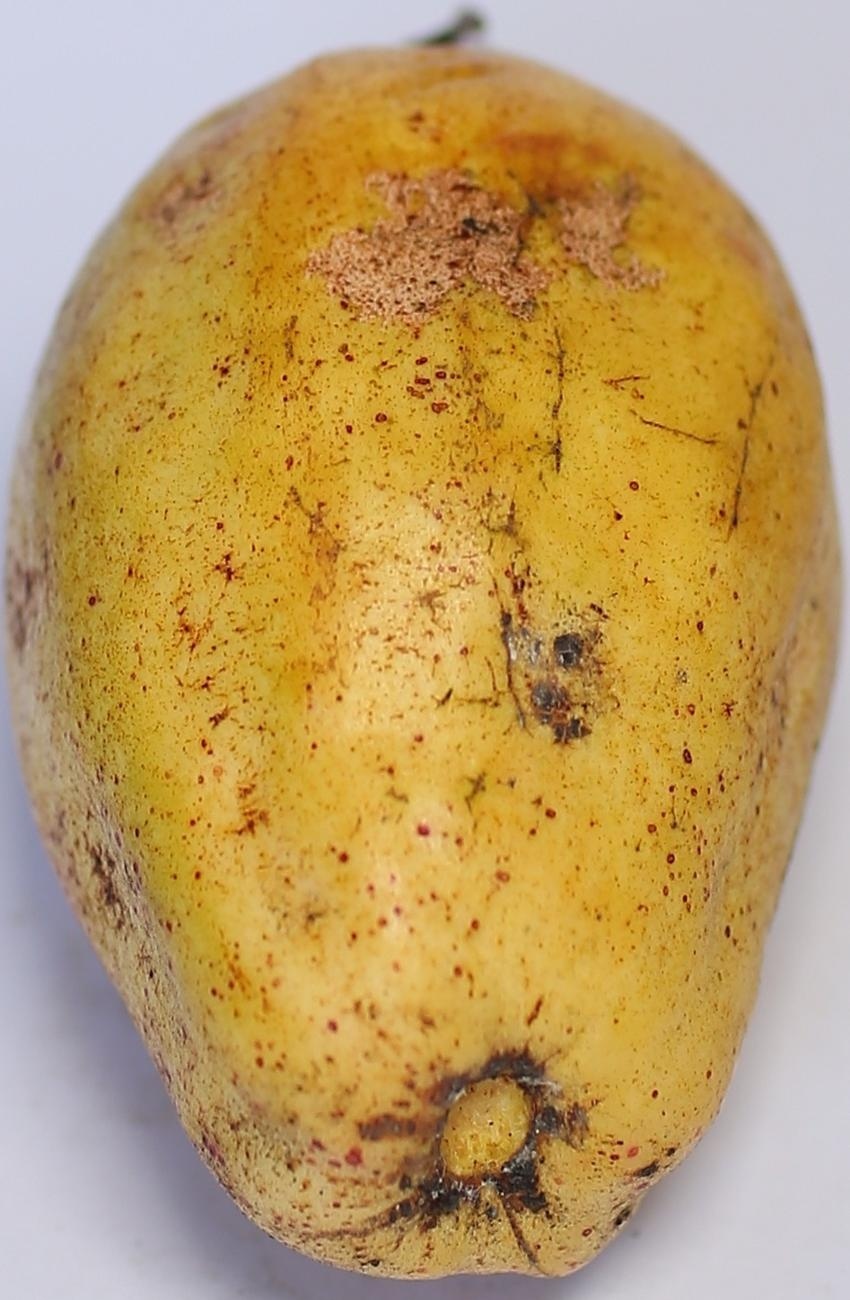
Maturity: ripe
Variety: thadhrami